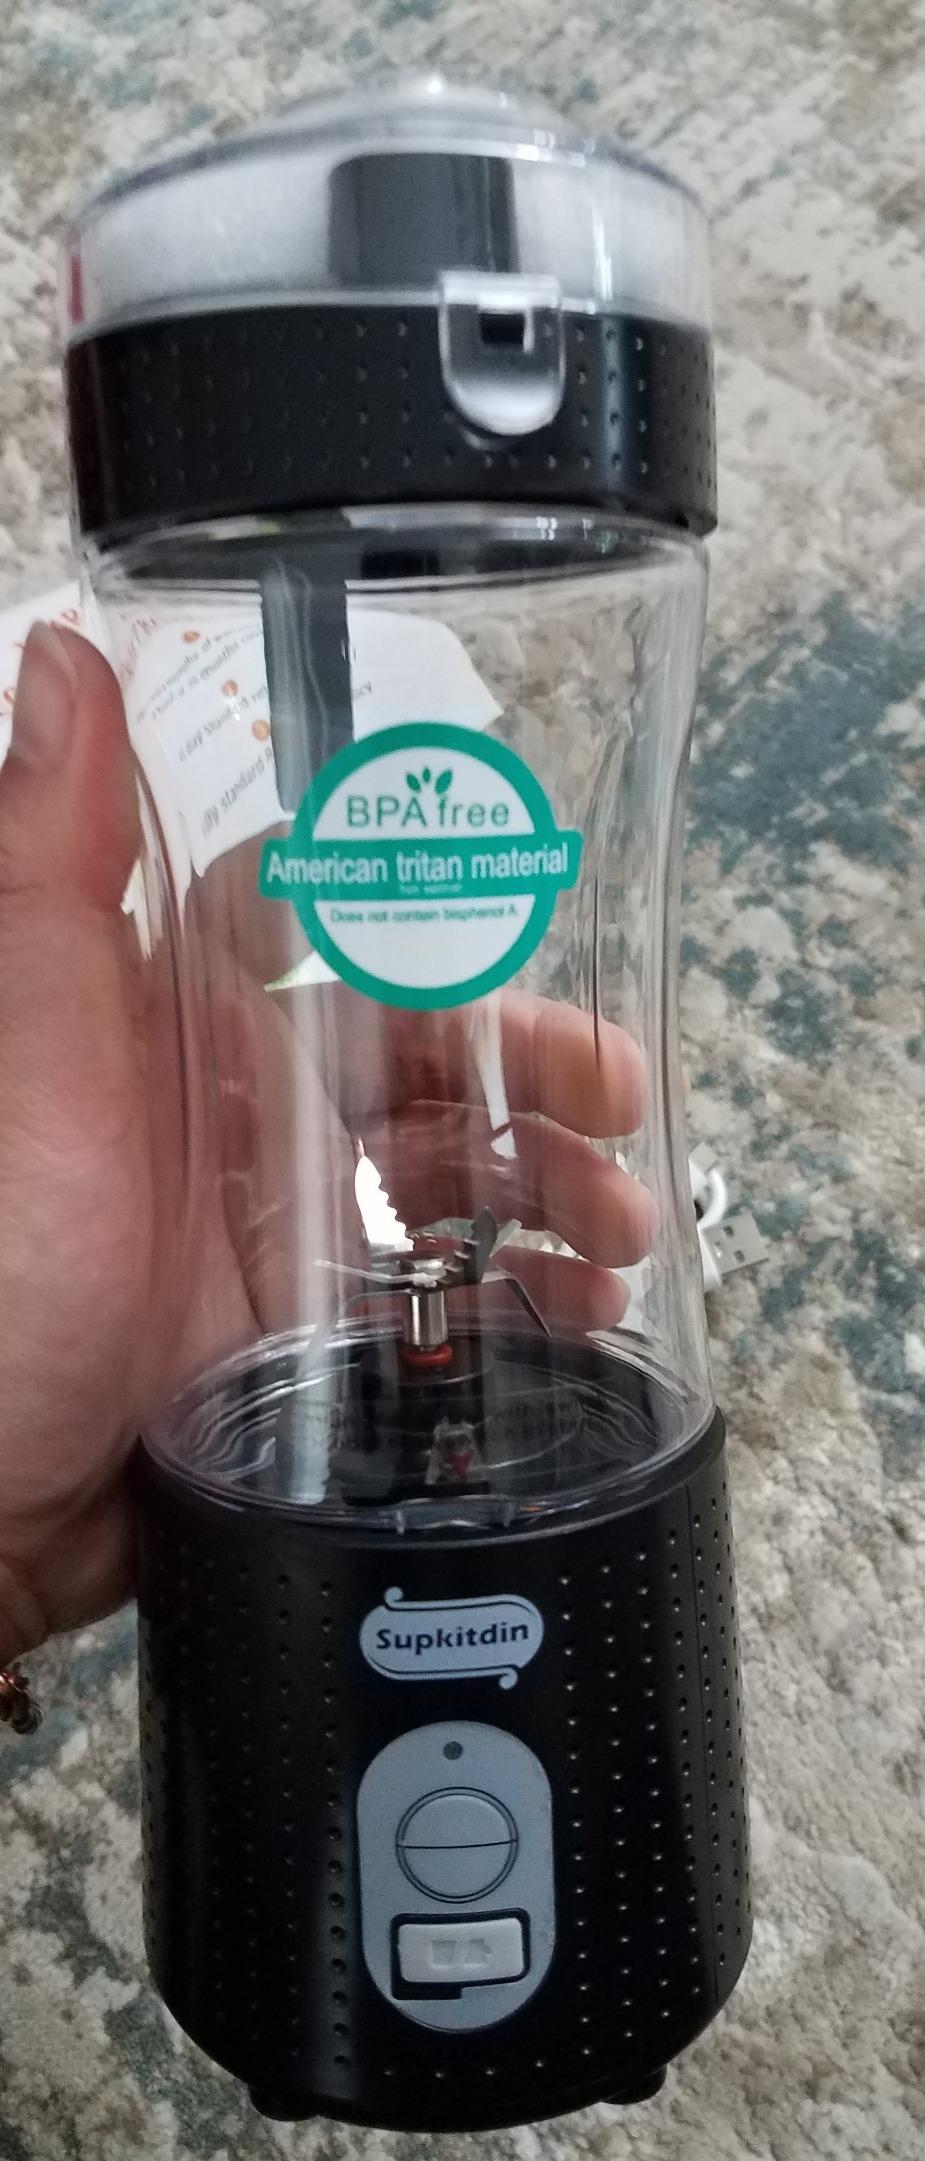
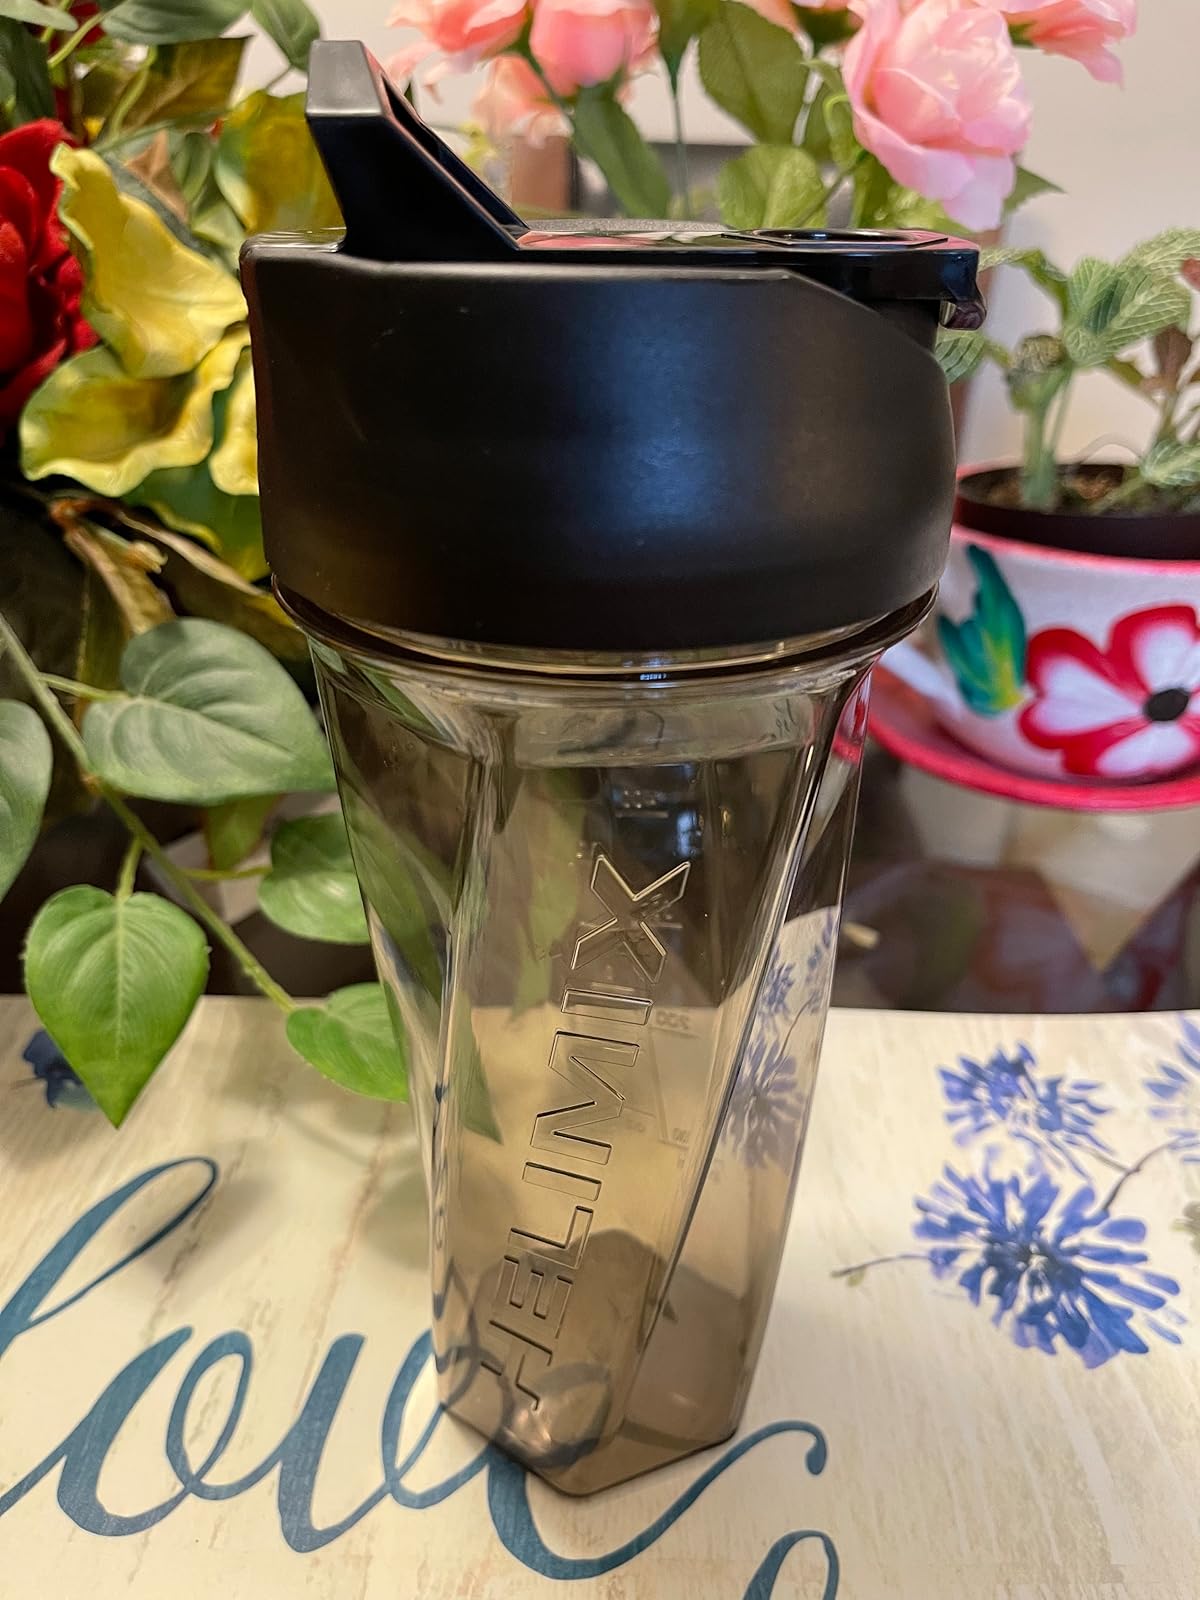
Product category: items_blender
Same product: no